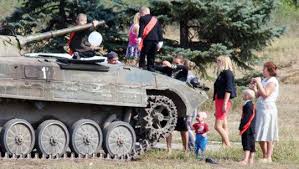
Label: BMP